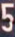
Number: 5